Flutter (2011 film)

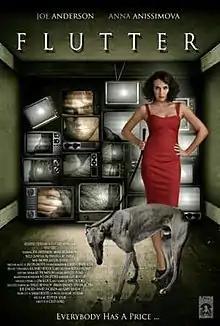

Flutter is a 2011 British black comedy film about sports gambling, written by Stephen Leslie and directed by Giles Borg. The film stars Joe Anderson, Ricky Tomlinson, Laura Fraser, Billy Zane, Anna Anissimova and Mark Williams.